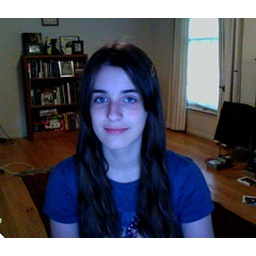
i miss u!!! and i no were u live... in that house on that street on that continent in that universe  (inside joke) : )